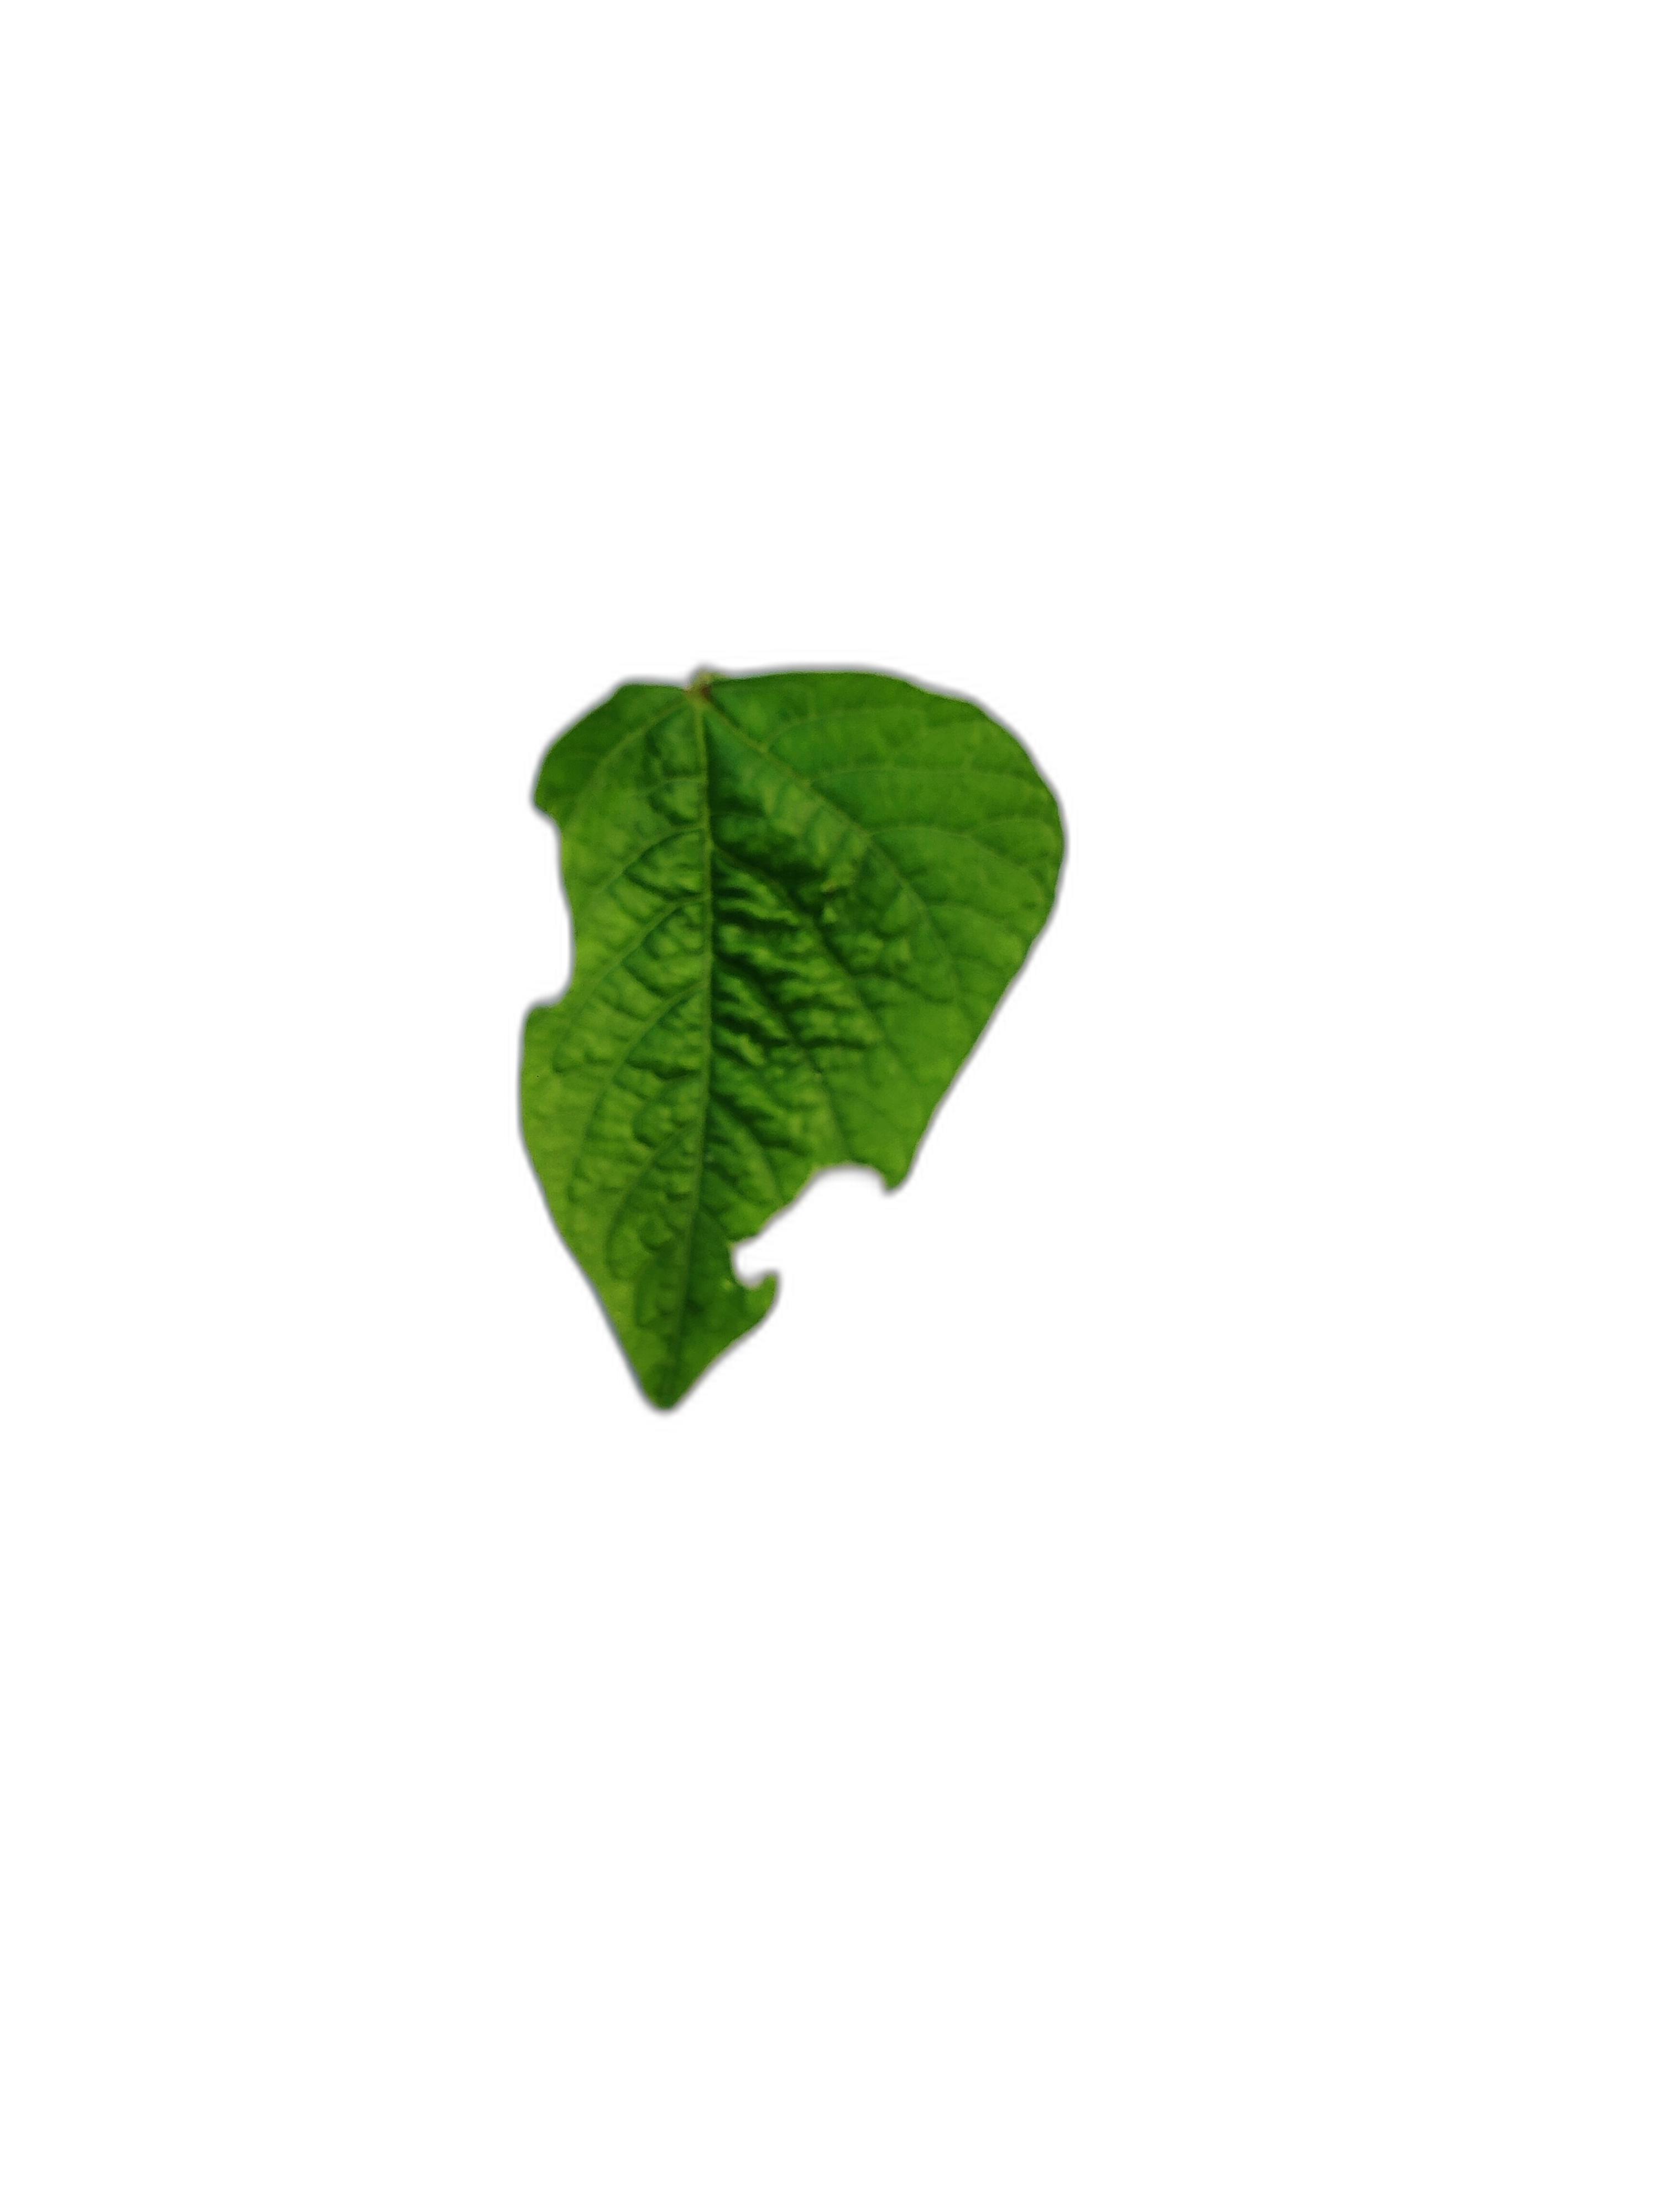
Label: Leaf Crinkle